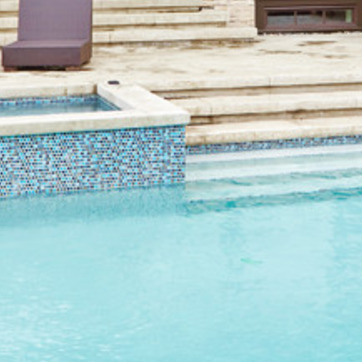
Material: water